Pillow-plate heat exchanger

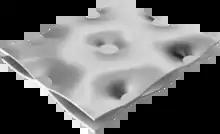
Double embossed pillow plate section.

Furthermore, pillow plates are commonly equipped with “baffle” seam weldings, which offer a targeted flow guidance in the pillow plate channels in cases, where flow distribution or fluid velocity might be an issue. A method for obtaining flow guidance by baffles in the channels between adjacent pillow plates in pillow plate heat exchangers, has recently been proposed in.